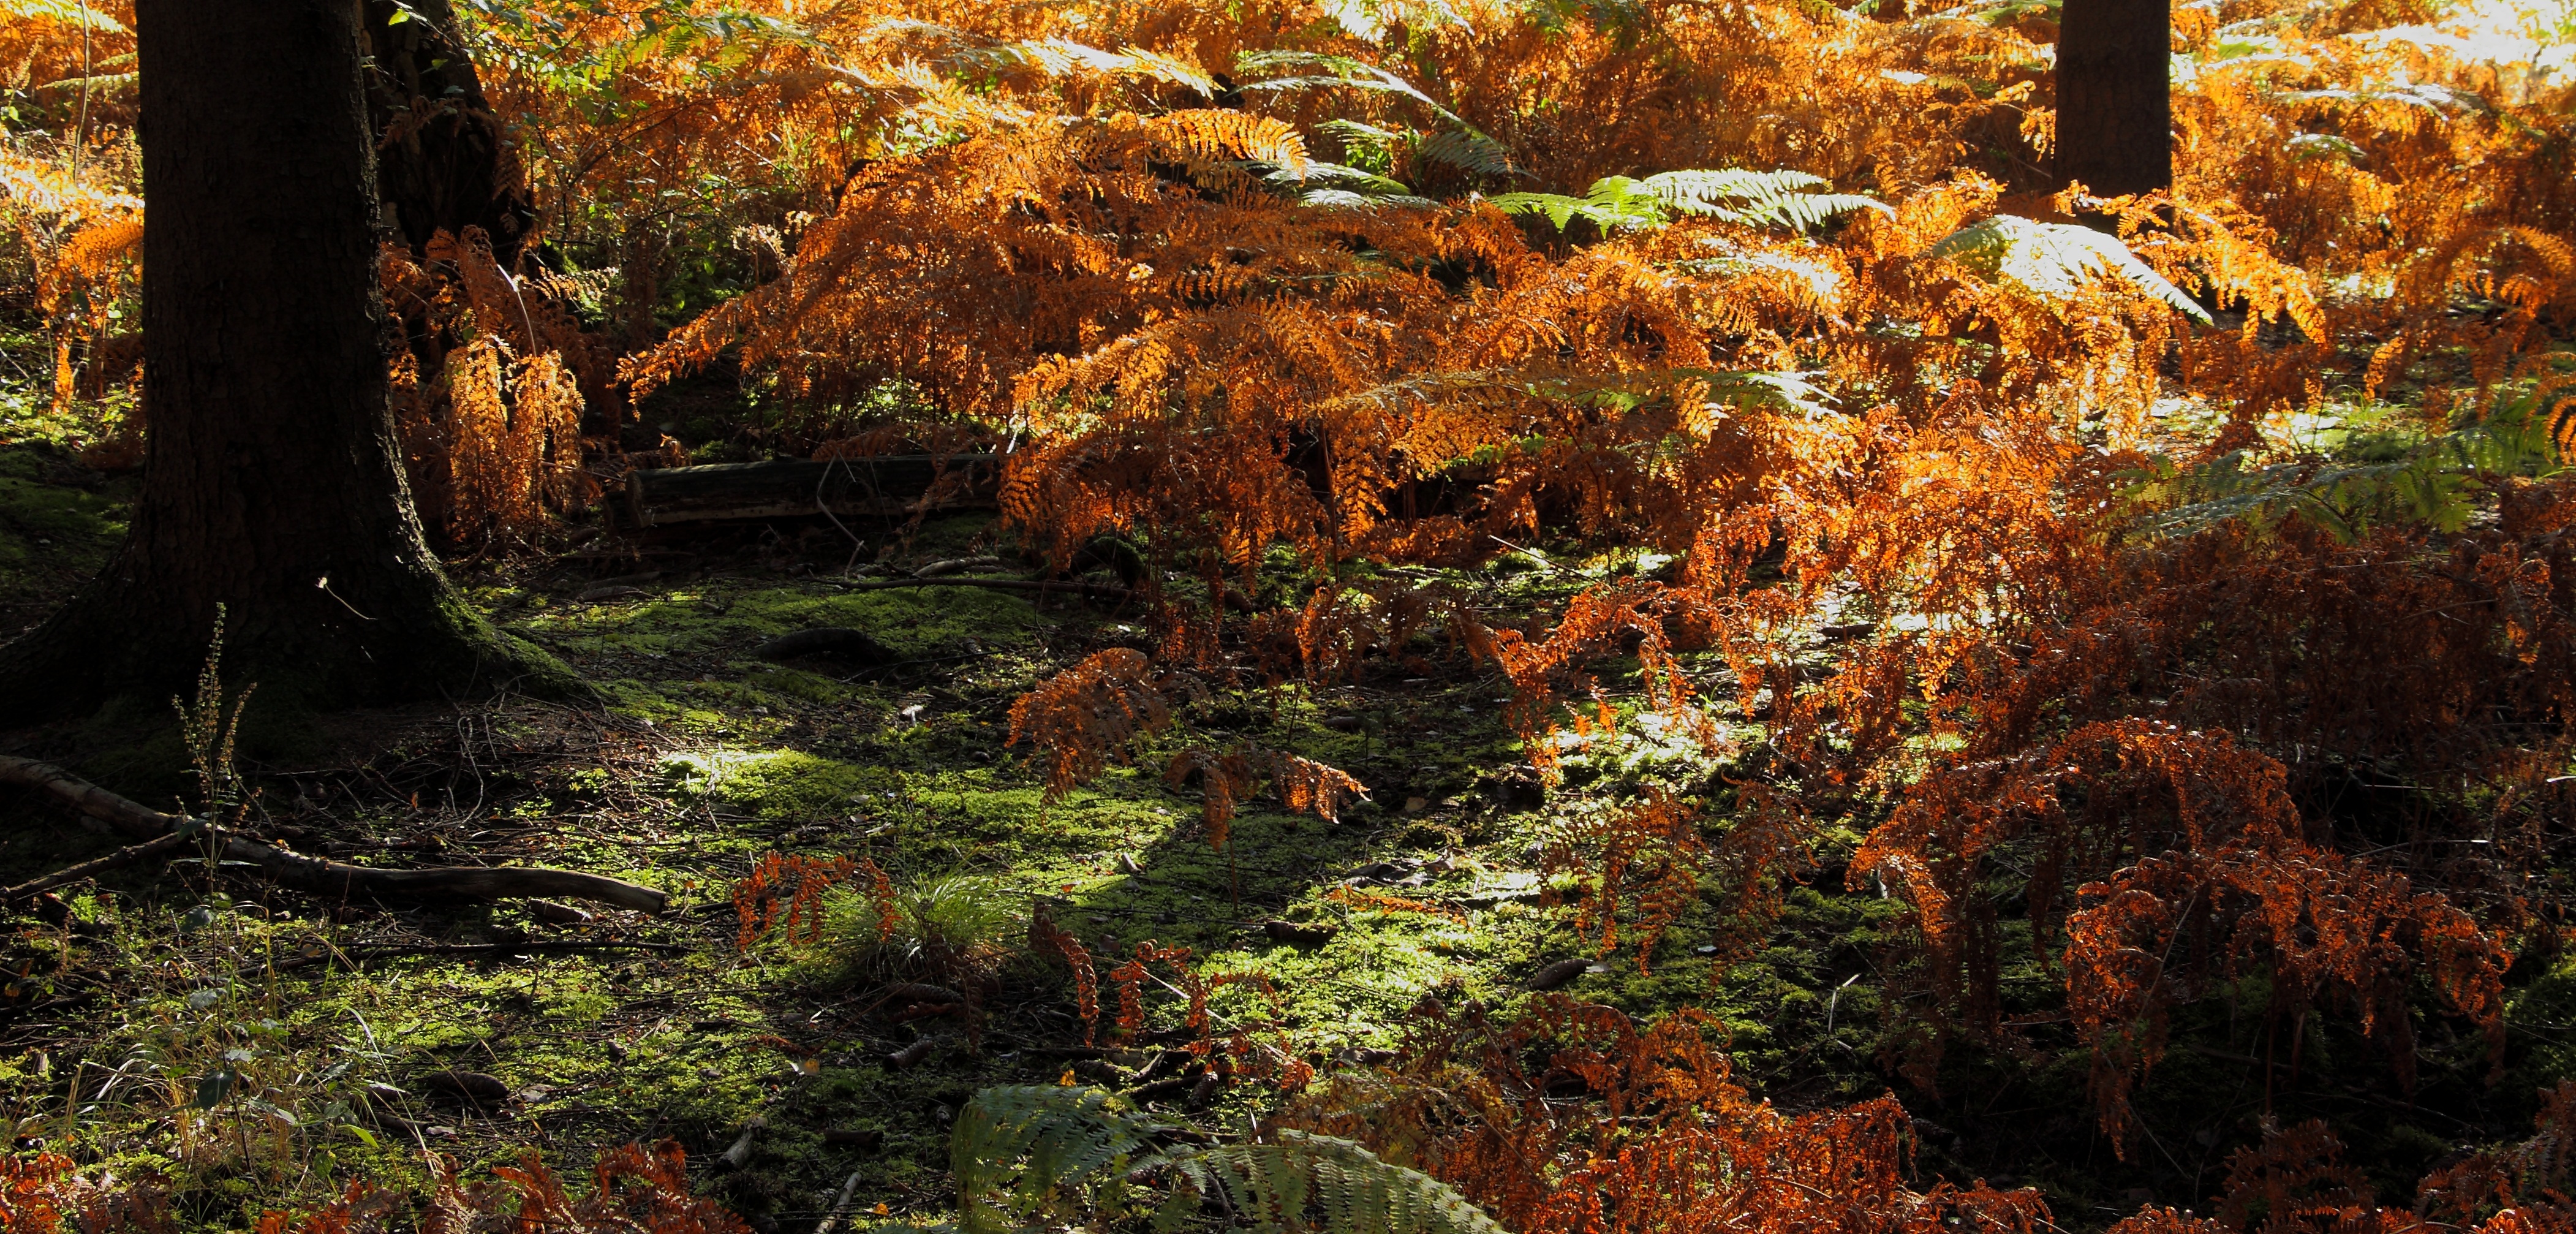
landscape, tree, nature, forest, wilderness, plant, sunlight, leaf, flower, moss, stream, jungle, autumn, season, fern, forest floor, vegetation, rainforest, deciduous, woodland, habitat, ecosystem, natural environment, woody plant